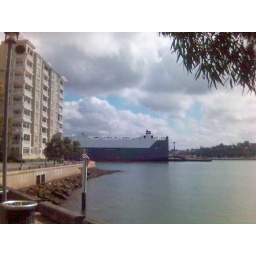
Container ship sails into building in Pyrmont